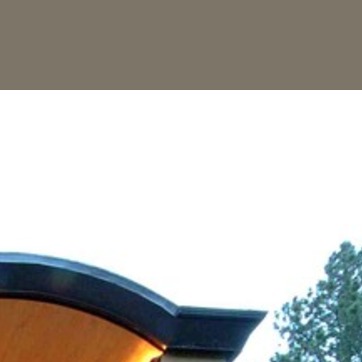
Material: sky